Question: Please indicate a possible affordance area of the frisbee that can be used for holding
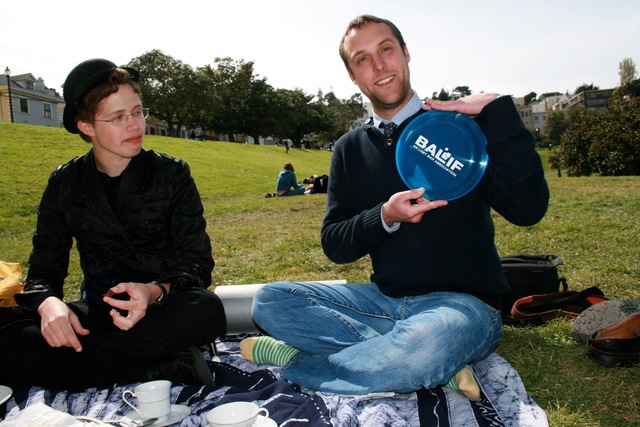
Answer: [393.851, 103.091, 492.033, 205.429]